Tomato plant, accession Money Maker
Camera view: tilt-top (135 deg); turntable rotation: 30 degrees
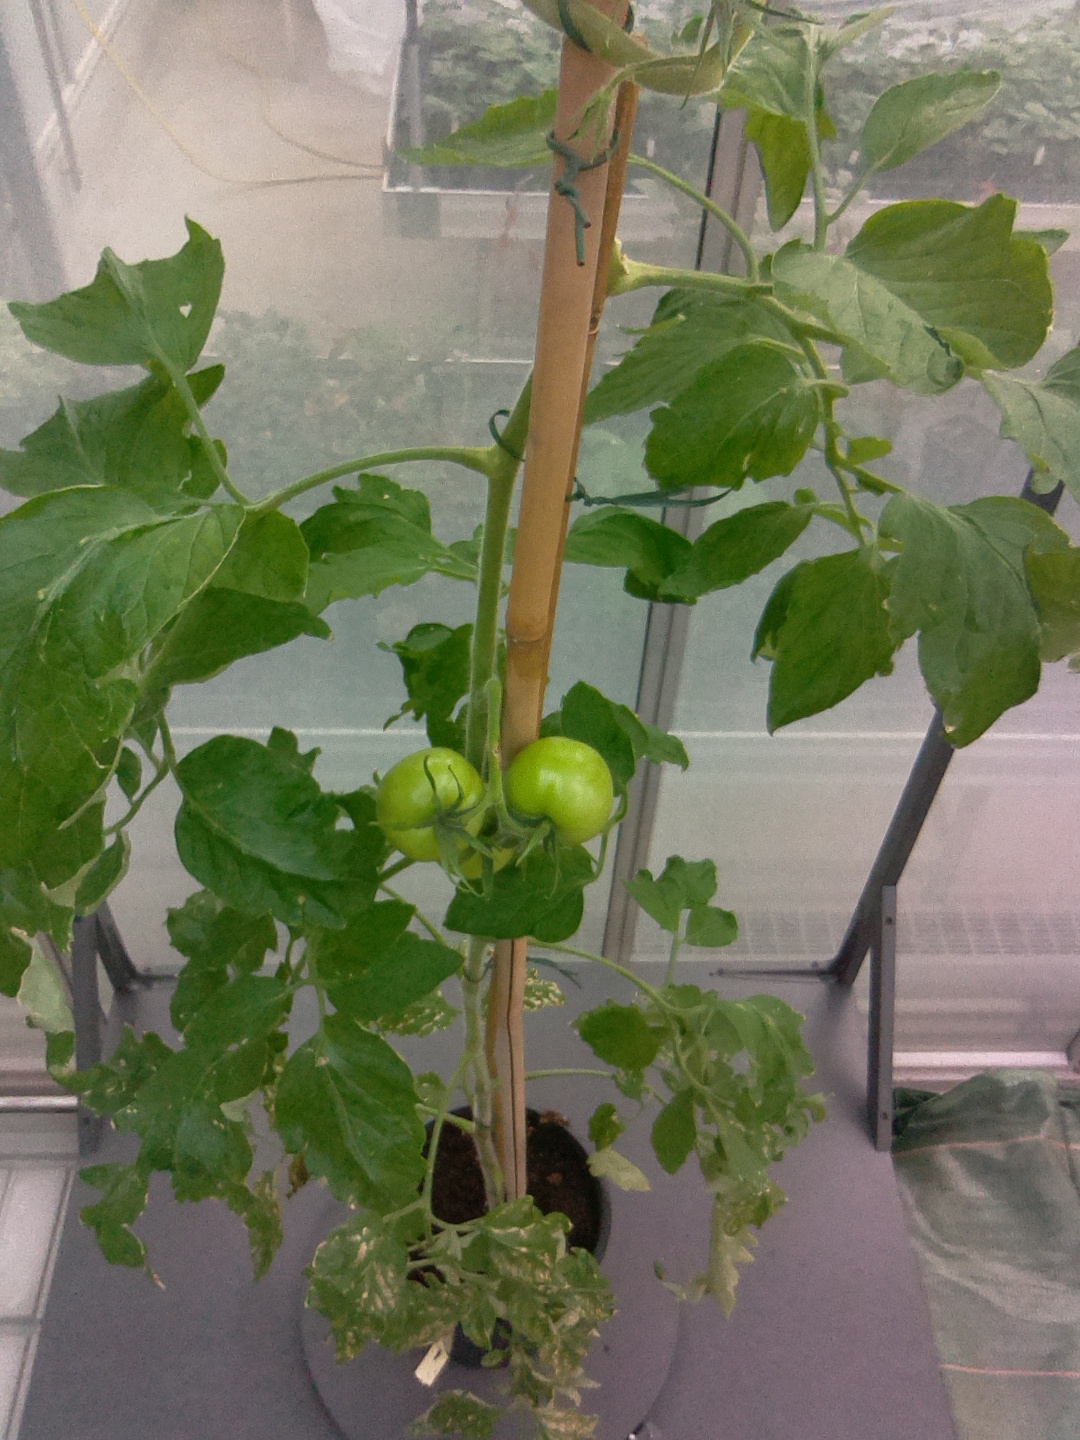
BBCH growth stage 73: 30%-40% of final fruit size